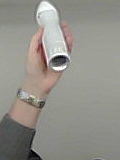
Product: rexona_spray